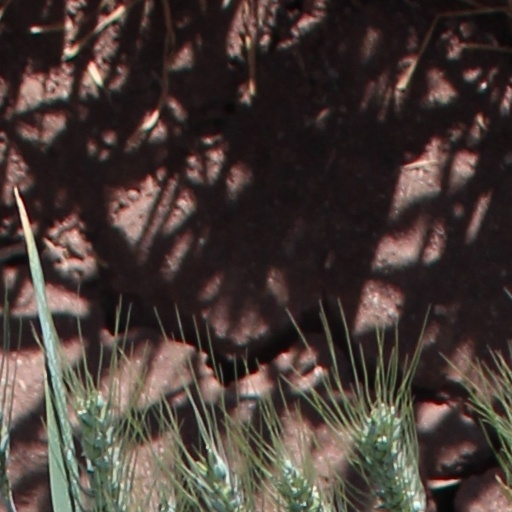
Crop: wheat